Blacksmith

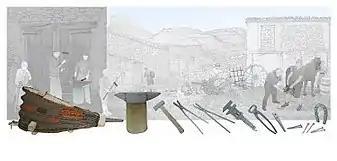
Smithing process in Mediterranean environment, Valencian Museum of Ethnology

Blacksmiths work by heating pieces of wrought iron or steel until the metal becomes soft enough for shaping with hand tools, such as a hammer, an anvil and a chisel. Heating generally takes place in a forge fueled by propane, natural gas, coal, charcoal, coke, or oil.